Adolph Goetting

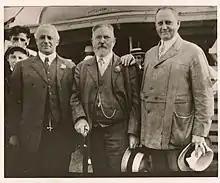
A. D. Henderson, Adolph Goetting, and D. H. McConnell, 1914

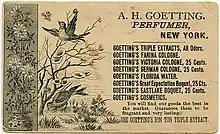
A. H. Goetting Trade Card, ca. 1880.

Adolph Goetting went into the perfumery business with his father in 1873 and later founded the "A. Goetting & Company" in 1871 at 264 Spring Street, New York. He was in business for 25 years, from 1871 until 1896. The Goetting name appeared on placards, calendars, trade cards, etc. On February 10, 1887, Goetting filed a patent application for a perfume Knapsack bottle with the United States Patent and Trademark Office. In his patent specification, Goetting described the bottle's design with a screw cap located in the center top of the sack with a chain handle.